Yvette Vickers

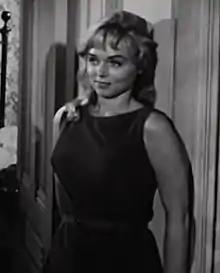
Vickers in "Attack of the Giant Leeches" (1959)

In 1958, she appeared in "Attack of the 50 Foot Woman" as Honey Parker, town floozy who has an affair with Harry Archer (William Hudson), who is married to heiress and title character Nancy Archer (Allison Hayes). The following year she played the role of Liz Walker in "Attack of the Giant Leeches". During the same period, she made a number of appearances on TV shows, including an episode of "" titled "The Aerialist", aired on April 28, 1959, and an episode of "Bat Masterson" titled "Double Trouble in Trinidad," aired January 7, 1959 as "Jessie Simmons."